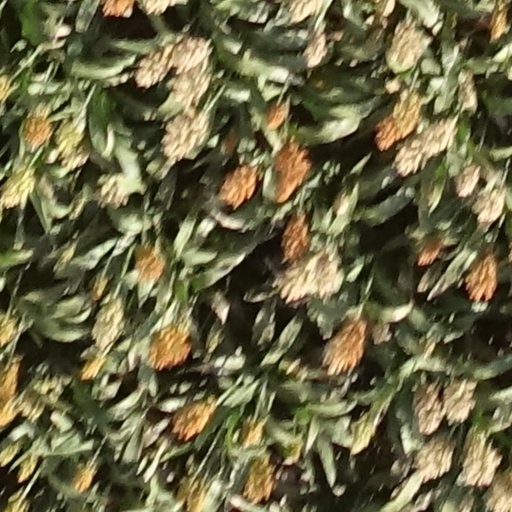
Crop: sorghum